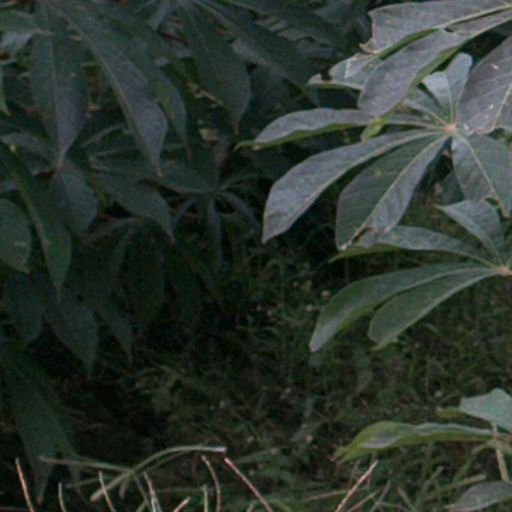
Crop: cassava